Voelcker & Dixon

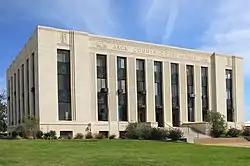
The Jack County Courthouse, in Jacksboro, Texas.

Voelcker & Dixon was an architectural firm based in Wichita Falls, Texas which designed numerous county courthouses in Texas and some works elsewhere. At least two of their works, the Jack County Courthouse in Jacksboro, Texas and the Chicot County Courthouse in Lake Village, Arkansas, are listed on the National Register of Historic Places.